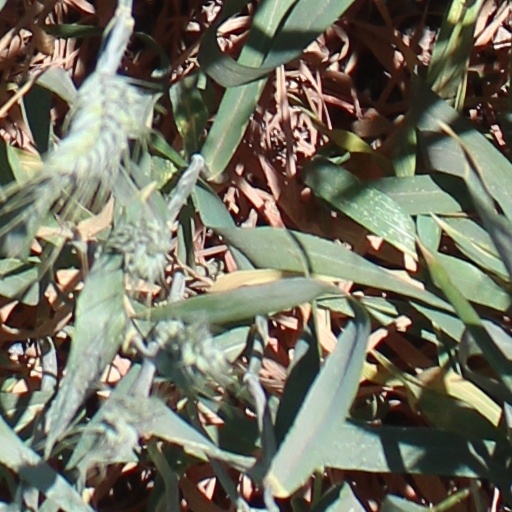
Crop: wheat